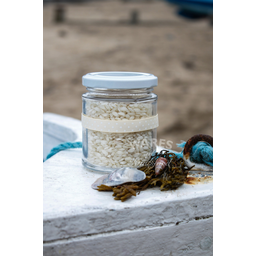
Label: glass